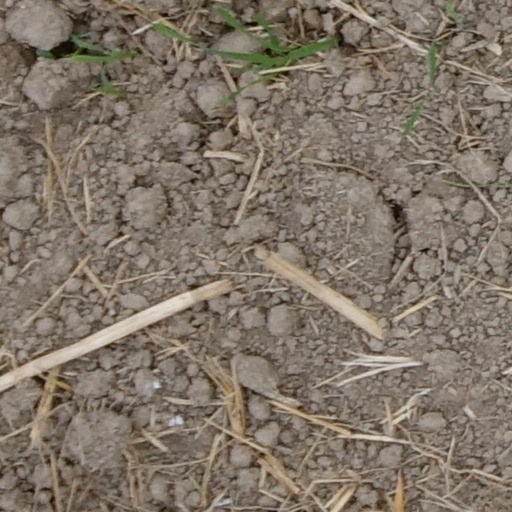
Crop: wheat